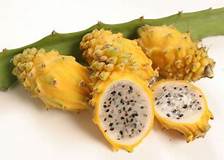
Label: Dragonfruit